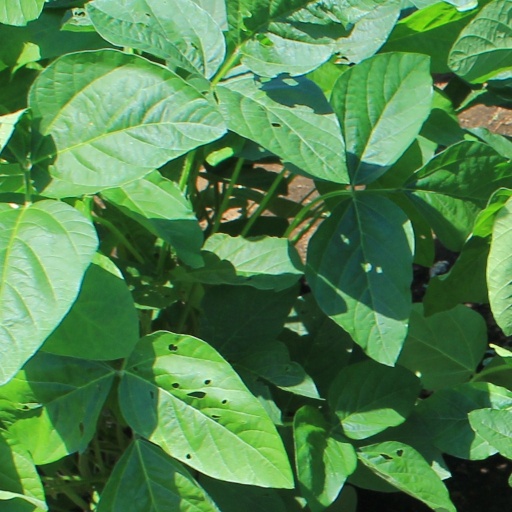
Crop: soybean